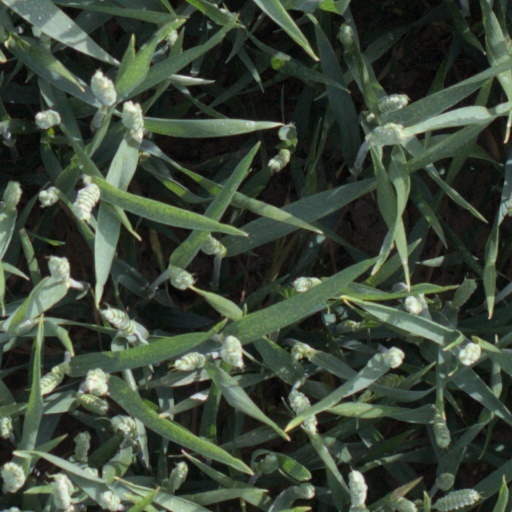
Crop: wheat